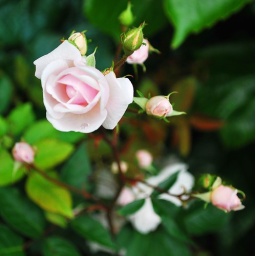
The bush is in the flower bed behind our house. Taken by Ron.